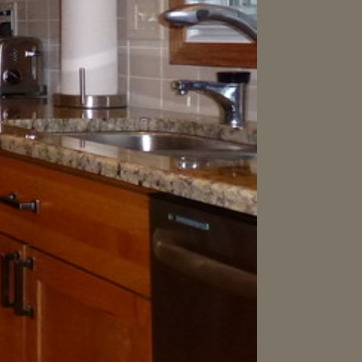
Material: polishedstone